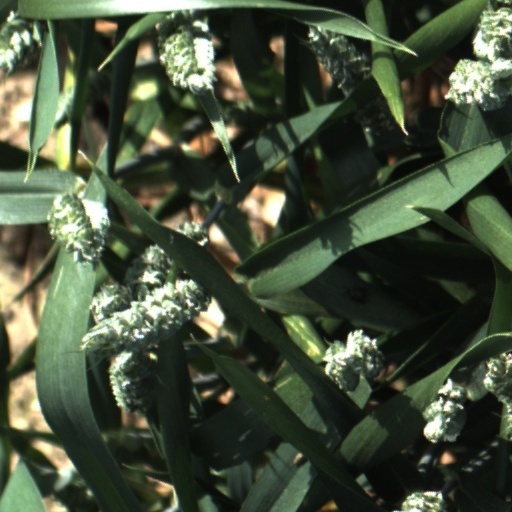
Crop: wheat